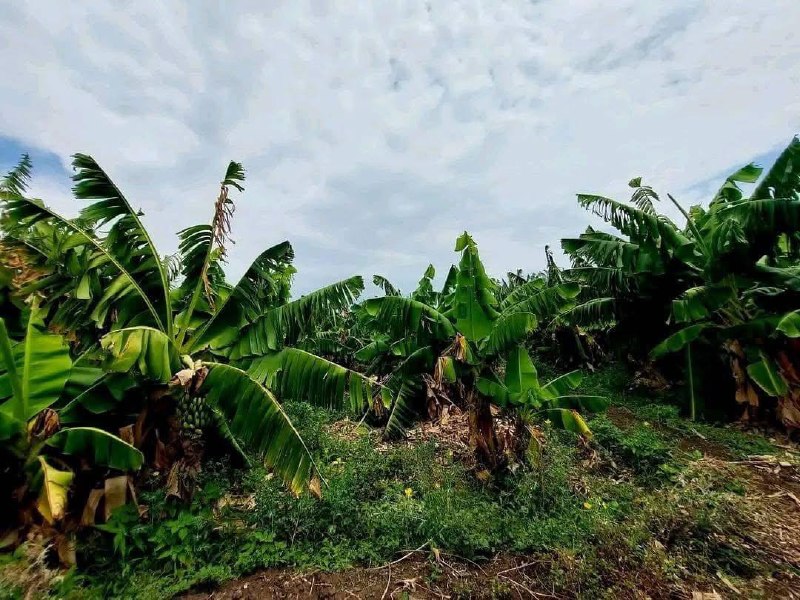
الوصف بالفصحى: مزرعة موز مليئة بأشجار الموز ذات الأوراق الكبيرة العريضة، والجو مغيّم
الوصف بالعامية السودانية: جنينة موز مليانة شجر موز و اوراقو كبيرة وعريضة والجو مغيم
التصنيف: Agriculture & Livestock